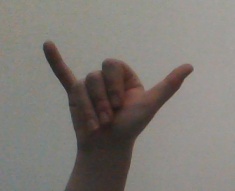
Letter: ya